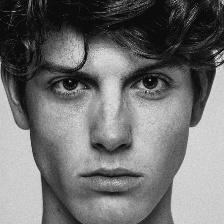
Label: faces